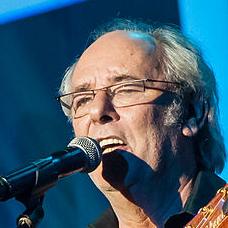
Age: 63